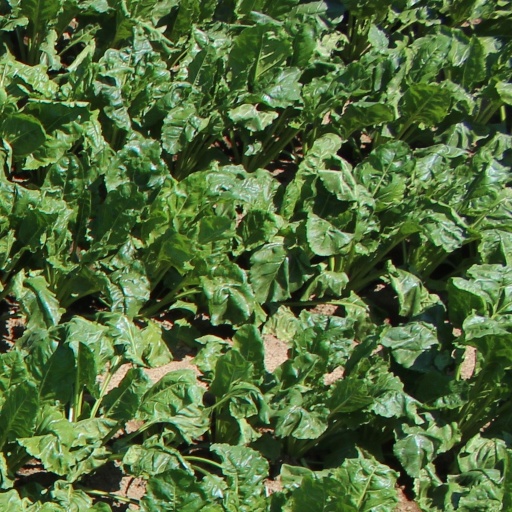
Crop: sugar beet